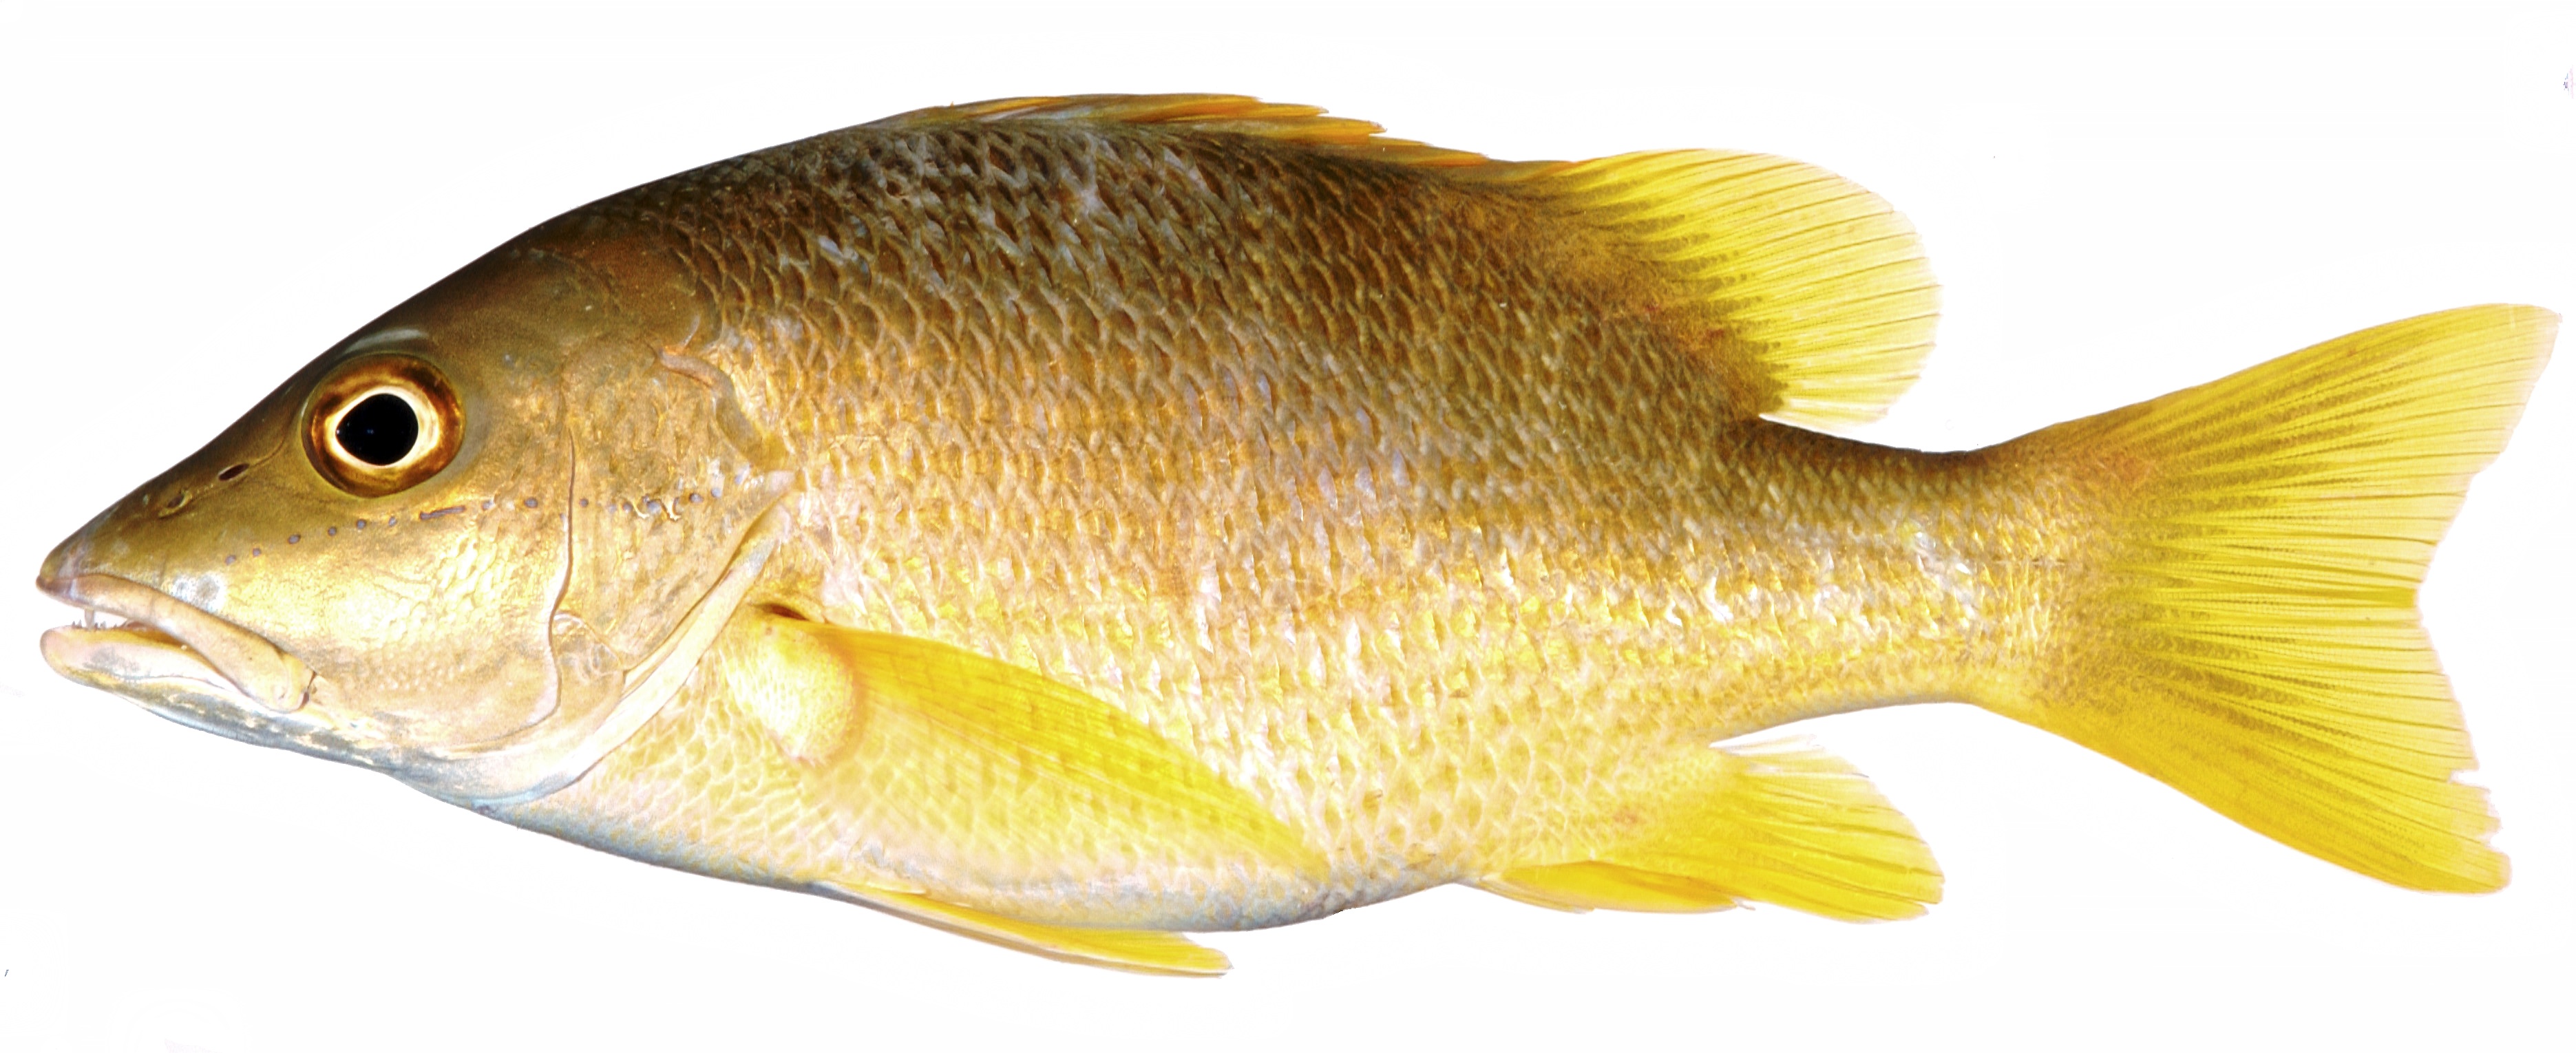
perch, yellow, fish, bass, vertebrate, goldfish, scales, fins, milkfish, snapper, common rudd, yellow fish, yellow fin fish, yellow scales, schoolmaster snapper